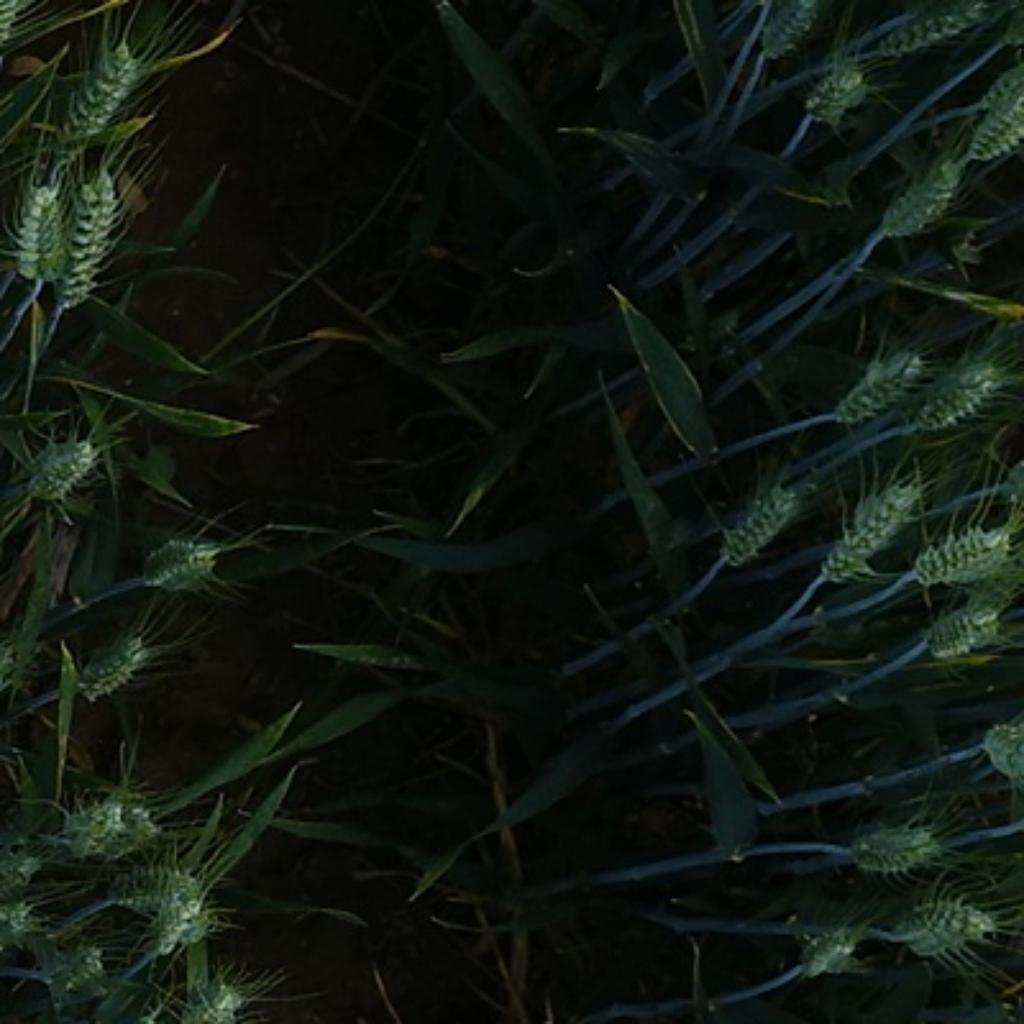
Country: France
Location: VLB
Wheat development stage: Filling